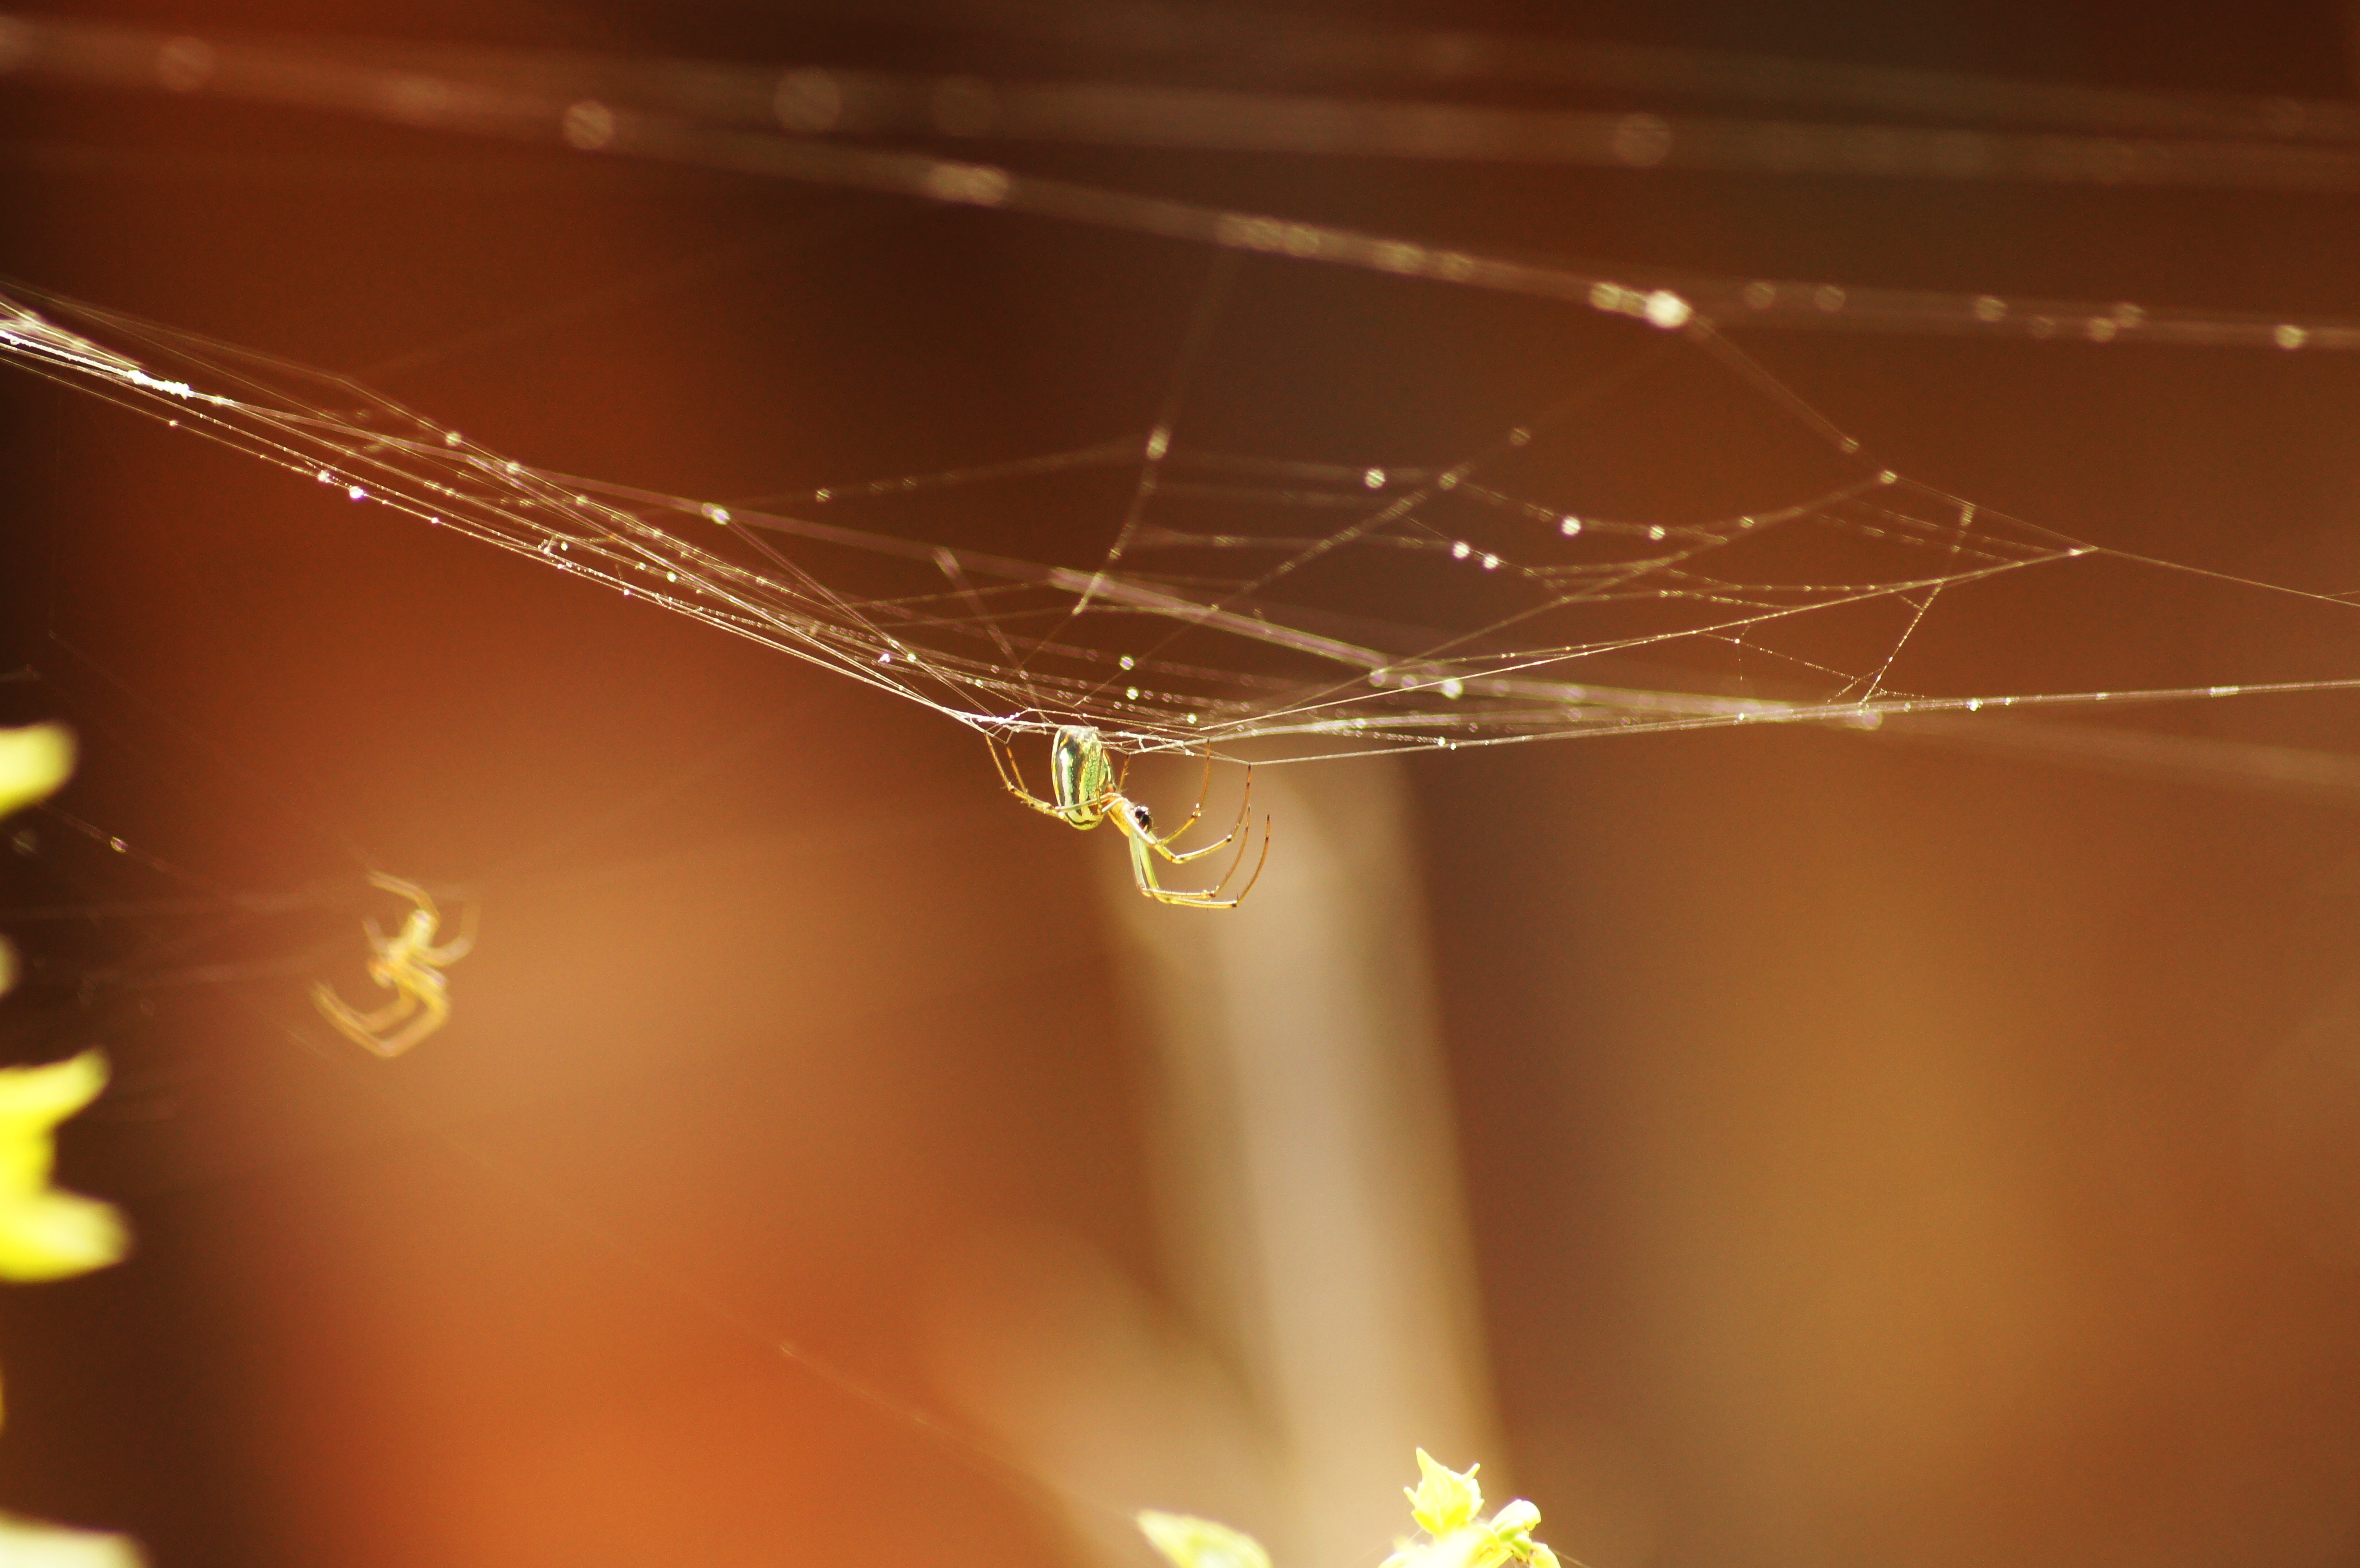
dew, field, photography, sunlight, flower, insect, yellow, material, invertebrate, spider web, close up, spider, the, india, moisture, finlandia, macro photography, quindio